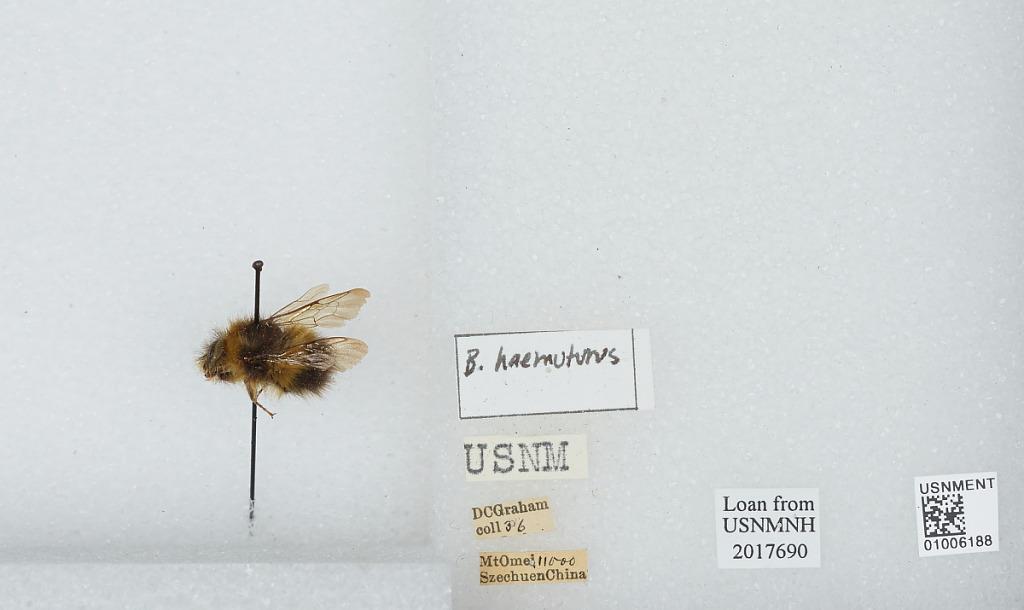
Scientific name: Bombus (Pyrobombus) haematurus Kriechbaumer
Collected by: D. Graham
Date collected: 1936--
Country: China
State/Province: Sichuan
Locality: Mount Emei
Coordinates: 29.5197, 103.332